Describe the emotion expressed in this image:  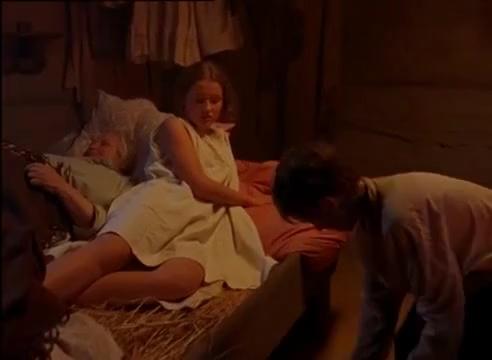
This person displays Fear, valence and arousal with low intensity.